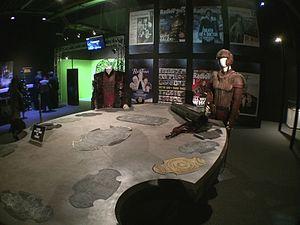
Gallifrey est une planète fictive de la série télévisée de science-fiction britannique Doctor Who. Elle constitue le monde d'origine du Docteur, du Maître ainsi que des autres Seigneurs du Temps.